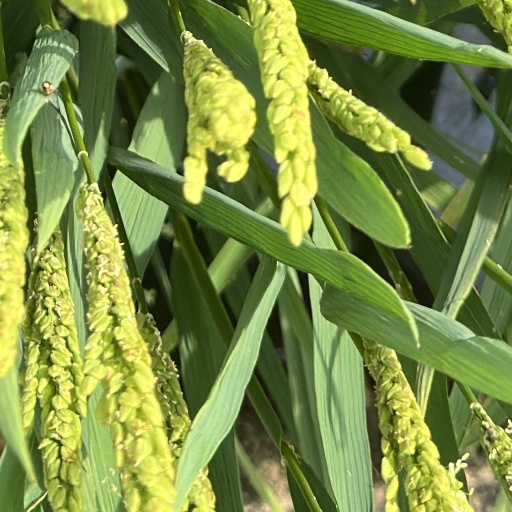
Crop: rice